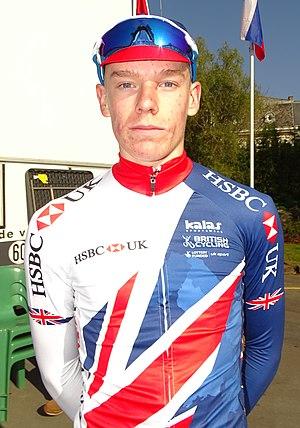
Reportage réalisé le dimanche 9 avril à l'occasion du départ du Paris-Roubaix juniors 2017 à Saint-Amand-les-Eaux, France.
Jake Stewart, né le 2 octobre 1999 à Coventry, est un coureur cycliste britannique, évoluant à la fois sur route et sur piste. Il est membre de l'équipe continentale Groupama-FDJ.